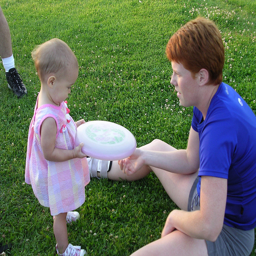
A boy sitting in the grass in front of a baby girl holding a frisbee.
A baby and a child are playing frisbee.
A little girl hands a frisbee to an older boy.
A red headed boy with a blue shirt is sitting on the grass while looking at a little girl wearing a pink dress and holding a frisbee.
A woman sits on the ground in front of a baby holding a flying disc.